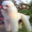
Label: dog